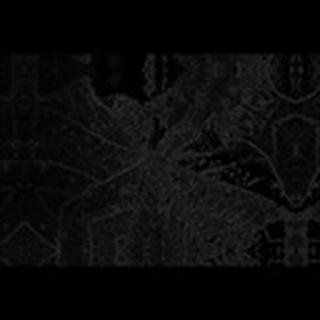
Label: cotton_aphids